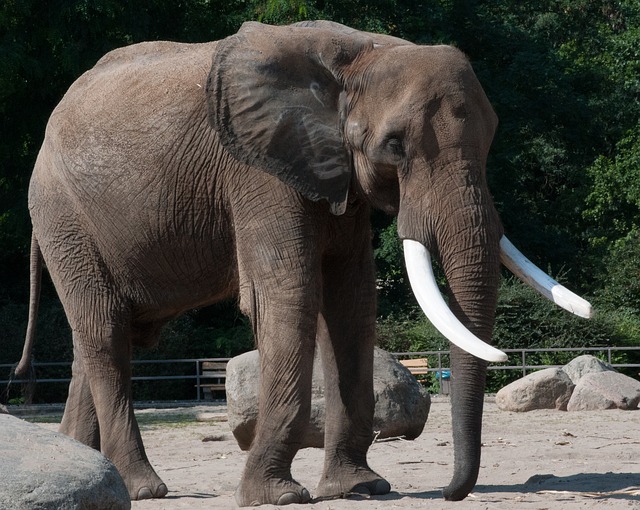
Label: elefante